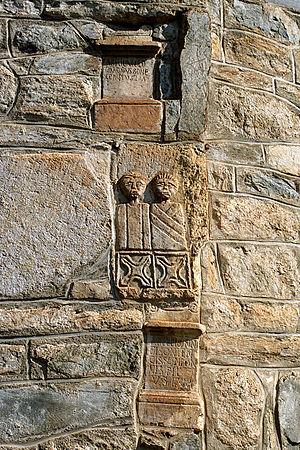
Remplois antiques à l'église de Saint-Aventin (Haute-Garonne, France). Español: Muro de la Iglesia de Saint-Aventin (Alto Garona, Francia) en el que aparecen empotradas dos aras votivas y un recorte de estela funerria romanas
L'église Saint-Aventin-de-Larboust de Saint-Aventin est une église romane située dans les Pyrénées, à Saint-Aventin dans le département français de la Haute-Garonne en région Occitanie.
Abellio est un dieu de l'Aquitaine antique. Il était vénéré sur la partie des Pyrénées françaises et de leur piémont correspondant à la région actuelle du Comminges. Si l'on en juge par le nombre de découvertes archéologiques qui attestent du culte d'Abellio et de sa relative extension géographique, il fut sans doute leur dieu le plus important.
Le panthéon pyrénéen est l'ensemble des divinités ayant fait l'objet d'un culte dans les Pyrénées avant la conquête romaine et durant la période gallo-romaine. Les divinités de ce panthéon prolifique et hétéroclite semblent avoir été vénérées, à quelques exceptions près, de manière locale, sur des zones très restreintes. Certaines furent assimilées aux dieux romains.